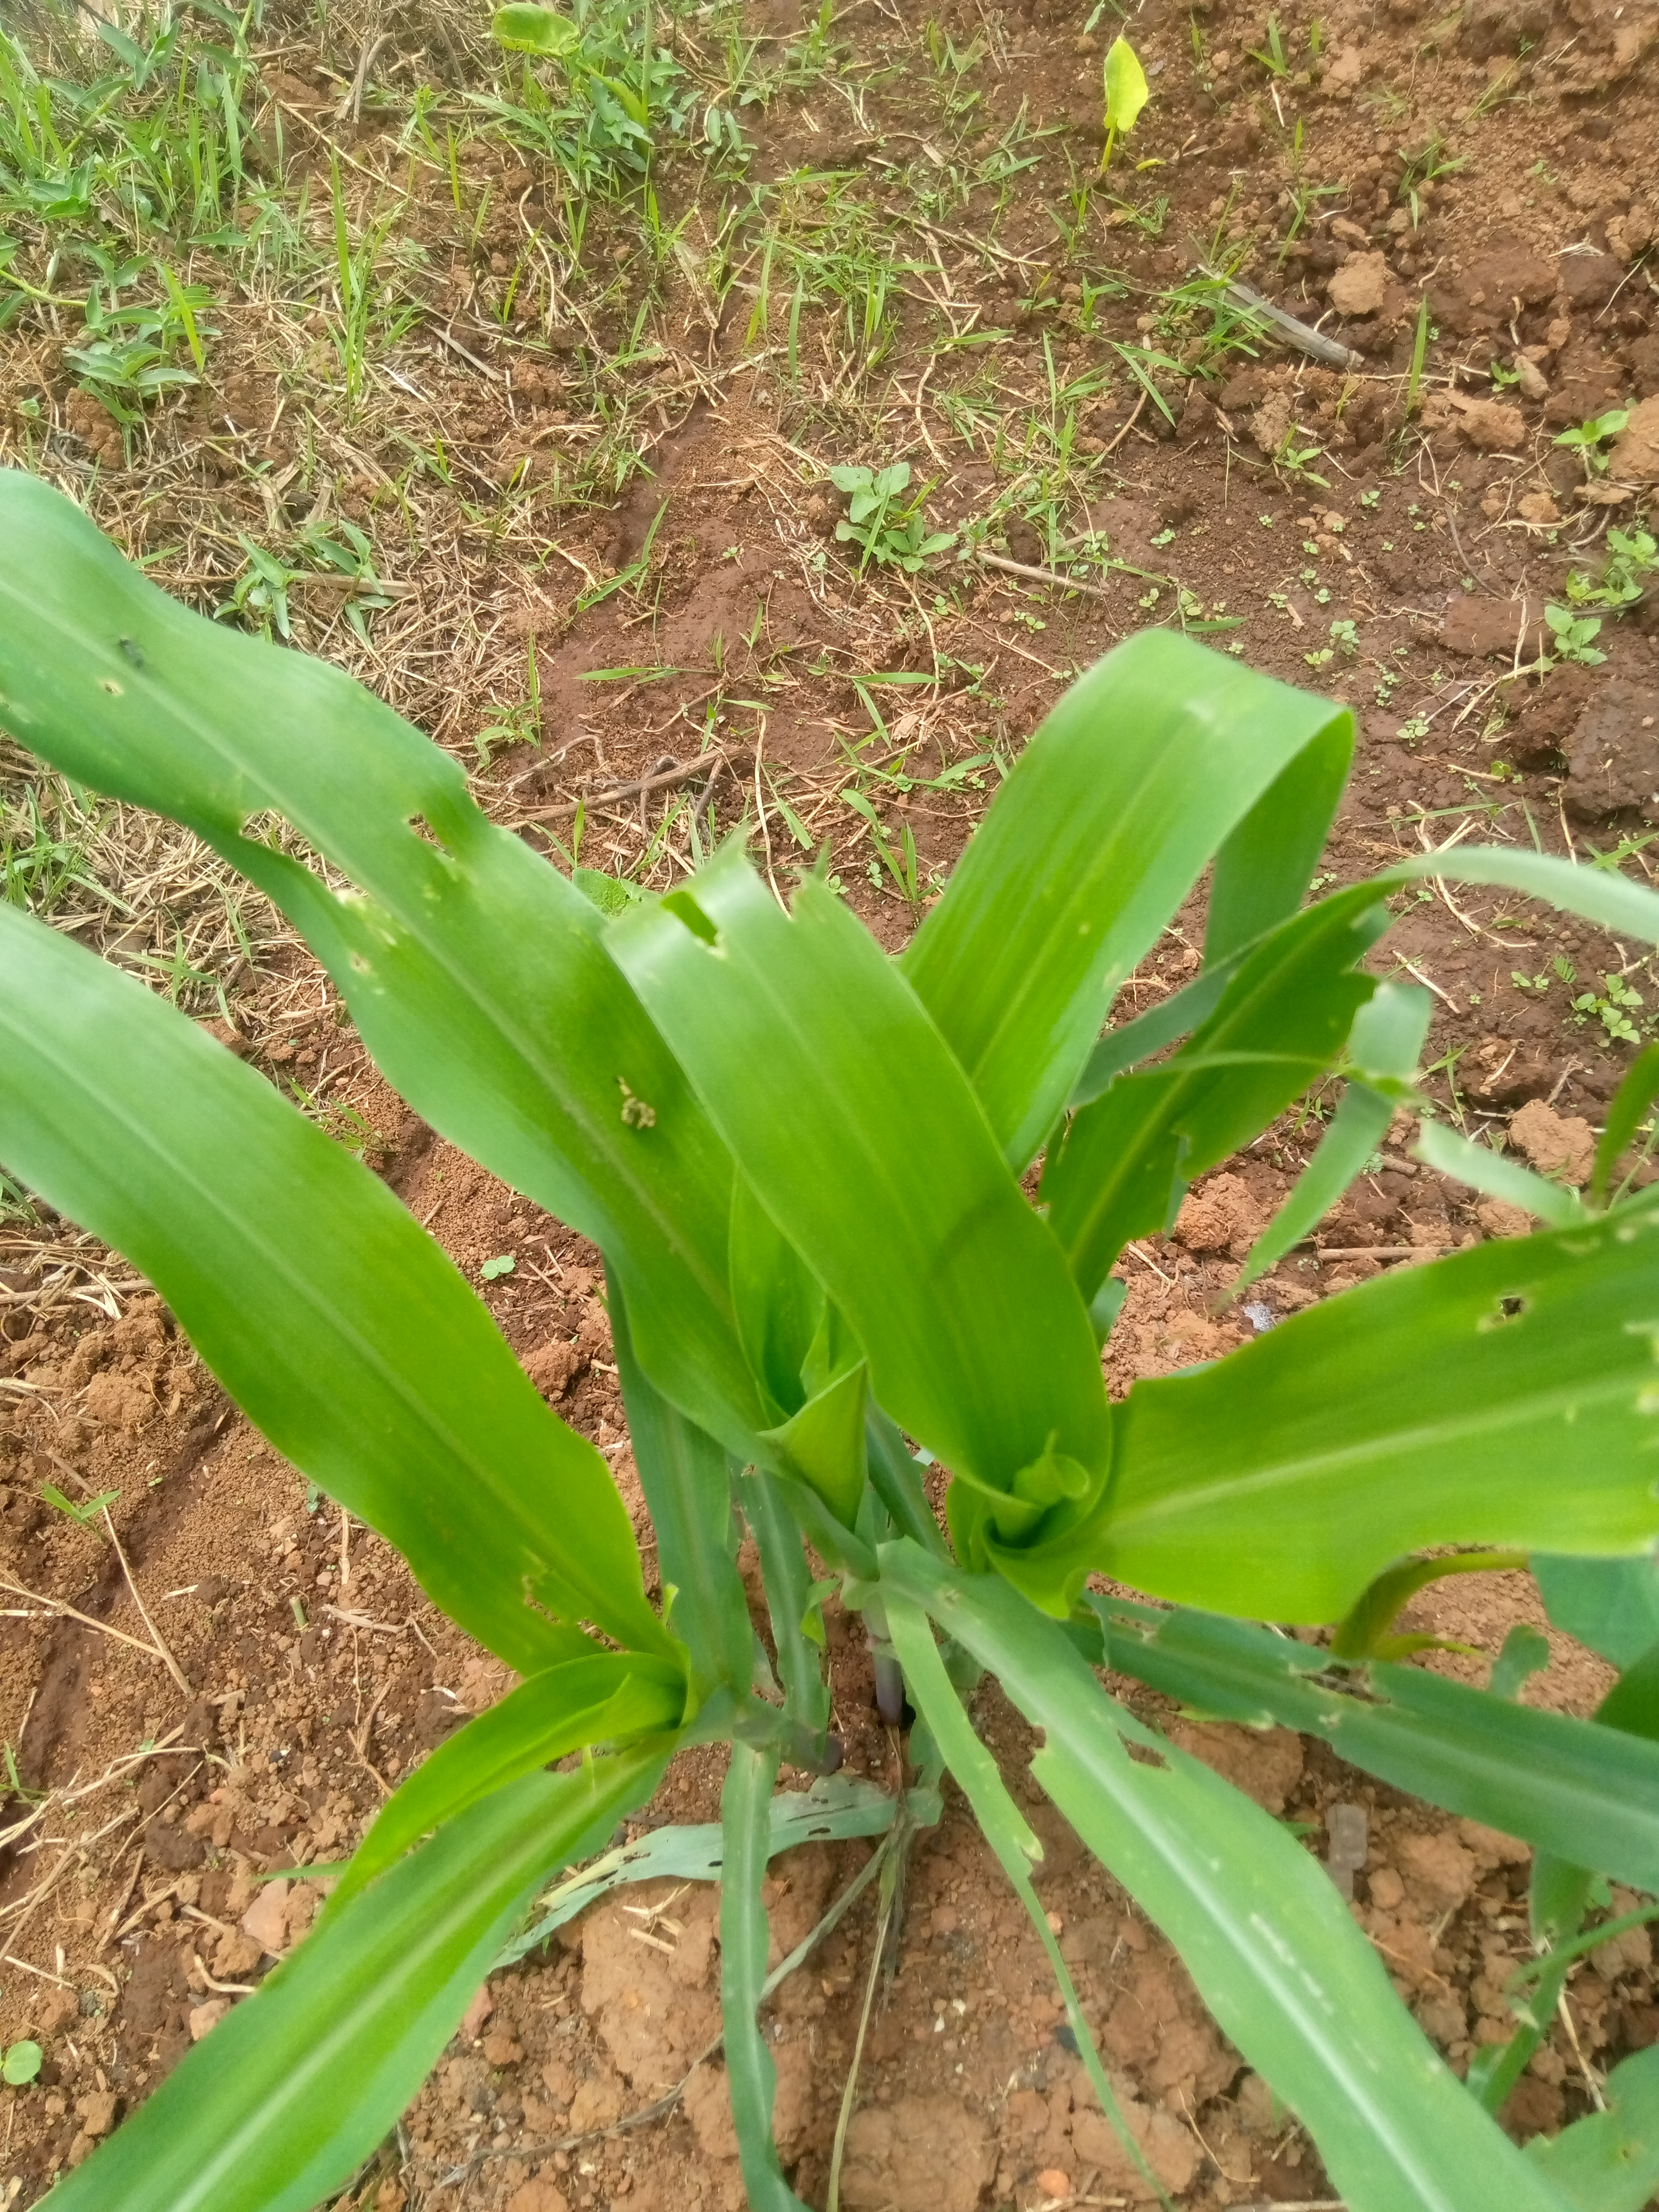
Label: spodoptera_frugiperda